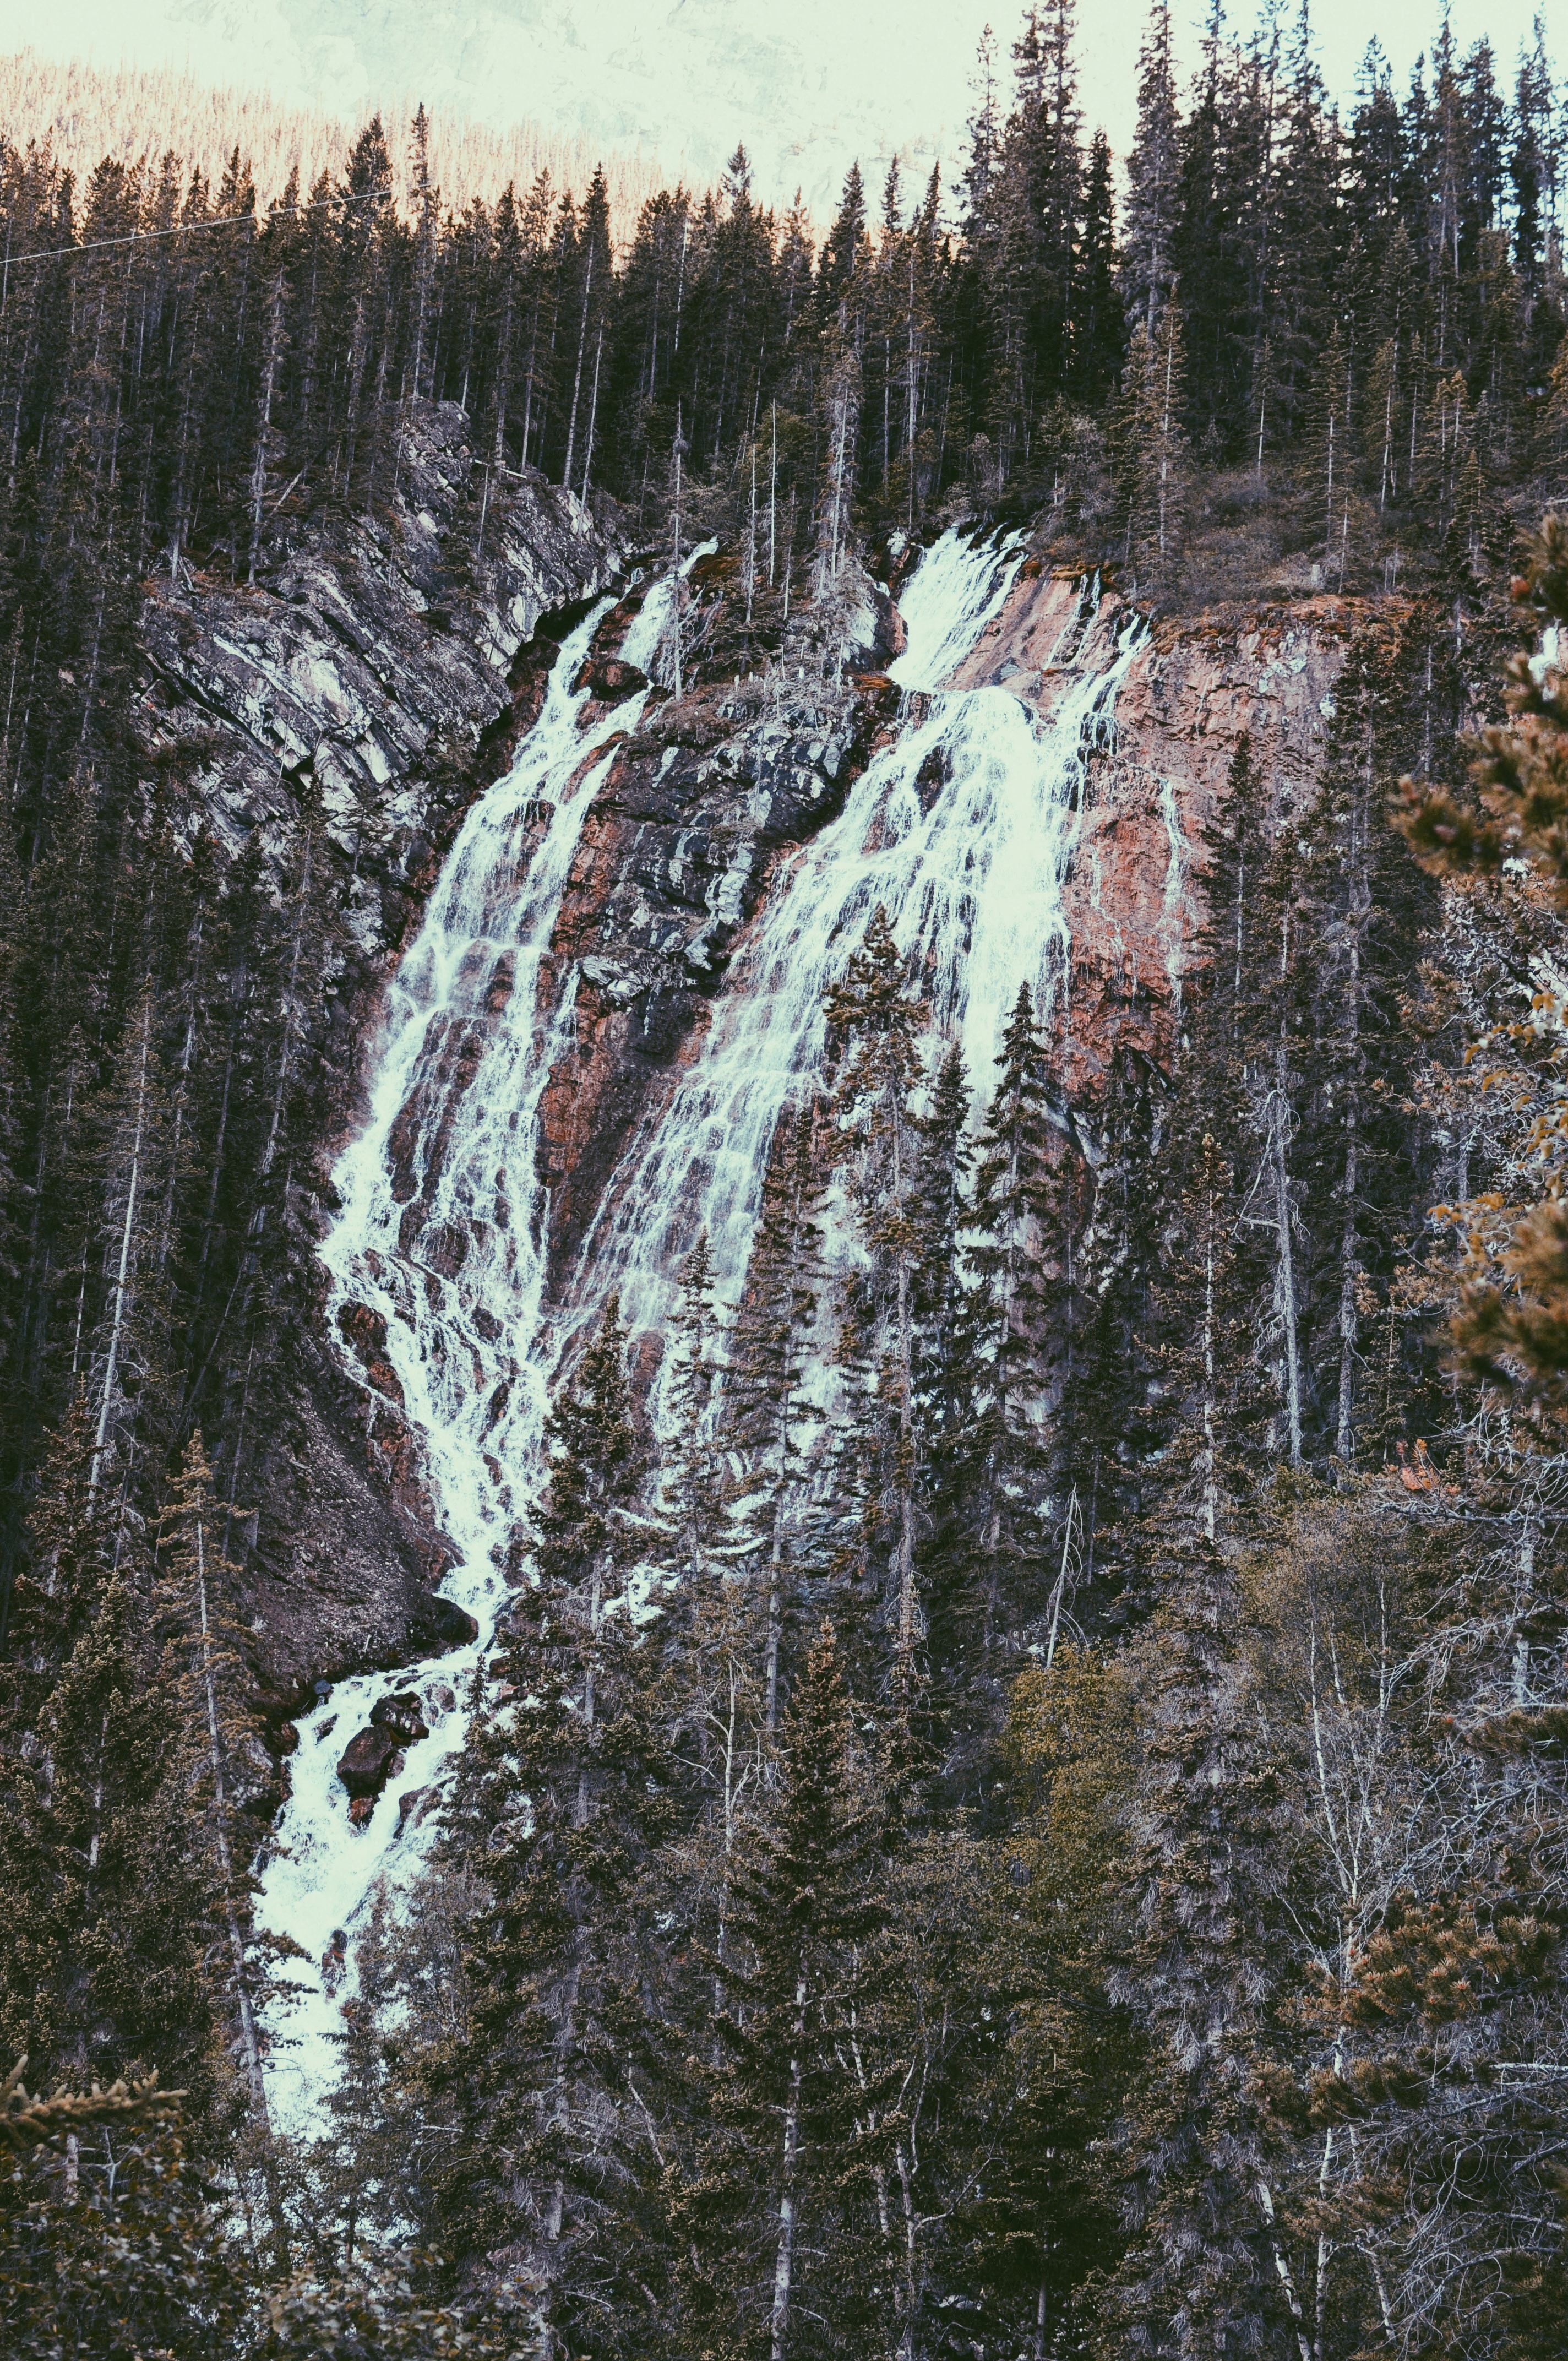
tree, forest, waterfall, wilderness, mountain, snow, winter, wood, trail, cliff, stream, terrain, season, ridge, geology, ravine, water feature, natural environment, geological phenomenon